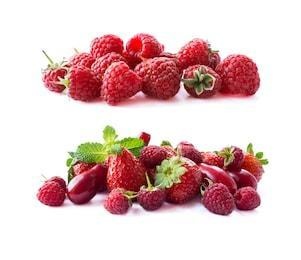
Label: raspberry